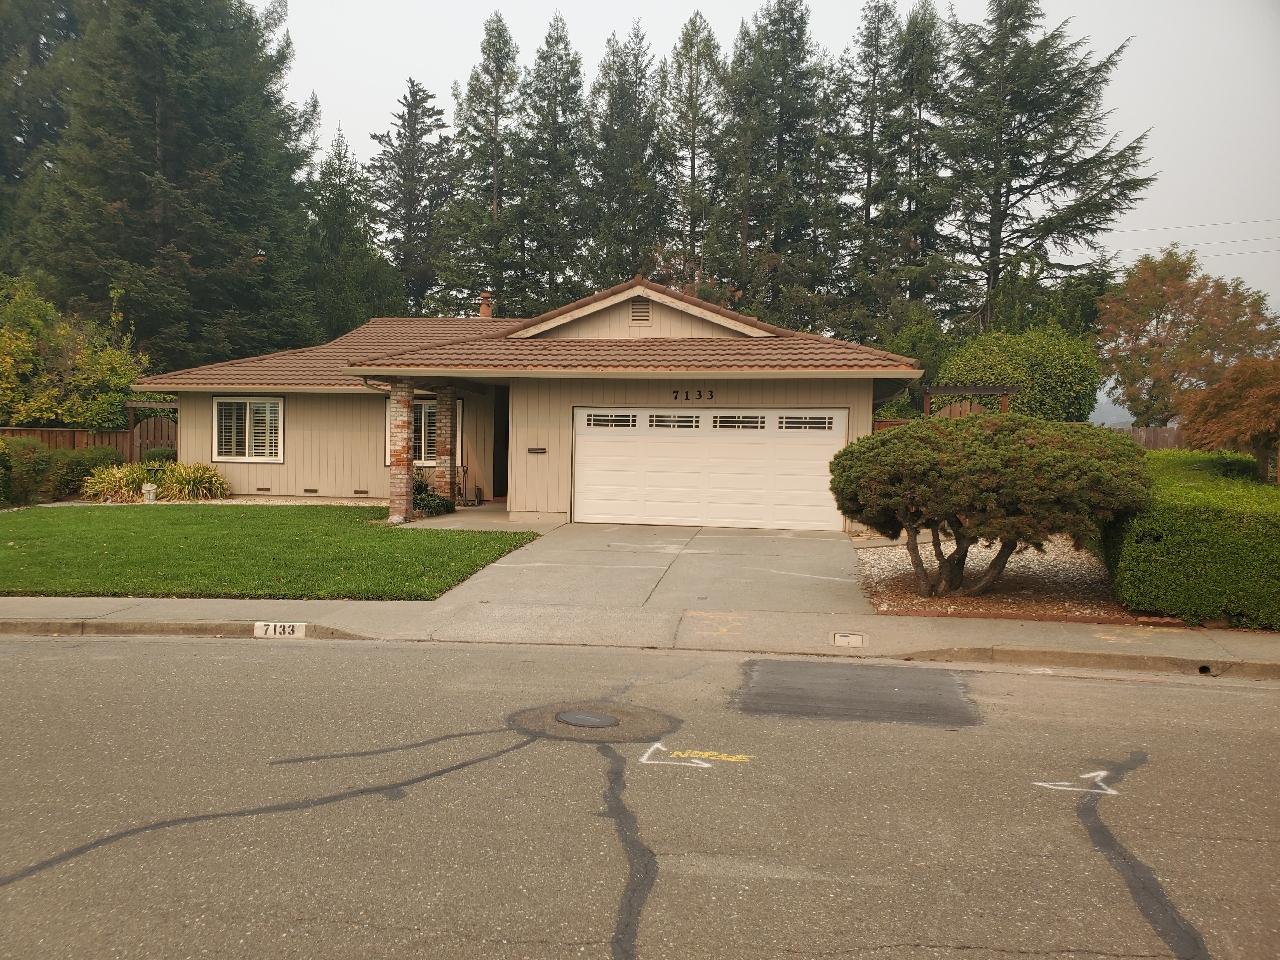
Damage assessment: no_damage